Steven F. Udvar-Hazy Center

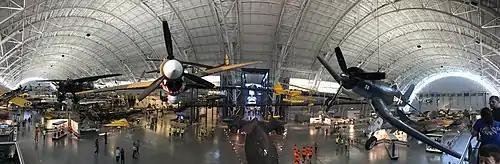
Main exhibition display area

Designed by Hellmuth, Obata, and Kassabaum, who also designed the National Air and Space Museum building, the Center required 15 years of preparation and was built by Hensel Phelps Construction Co. The exhibition areas comprise two large hangars, the Boeing Aviation Hangar and the James S. McDonnell Space Hangar. The Donald D. Engen Observation Tower provides a view of landing operations at adjacent Washington Dulles International Airport. The museum also contains an IMAX theater. A taxiway connects the museum to the airport.